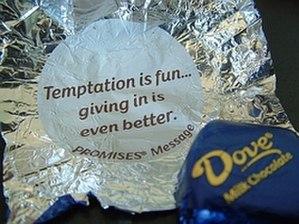
Dove est une marque de chocolat détenue par Mars Incorporated.